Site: brandenburg
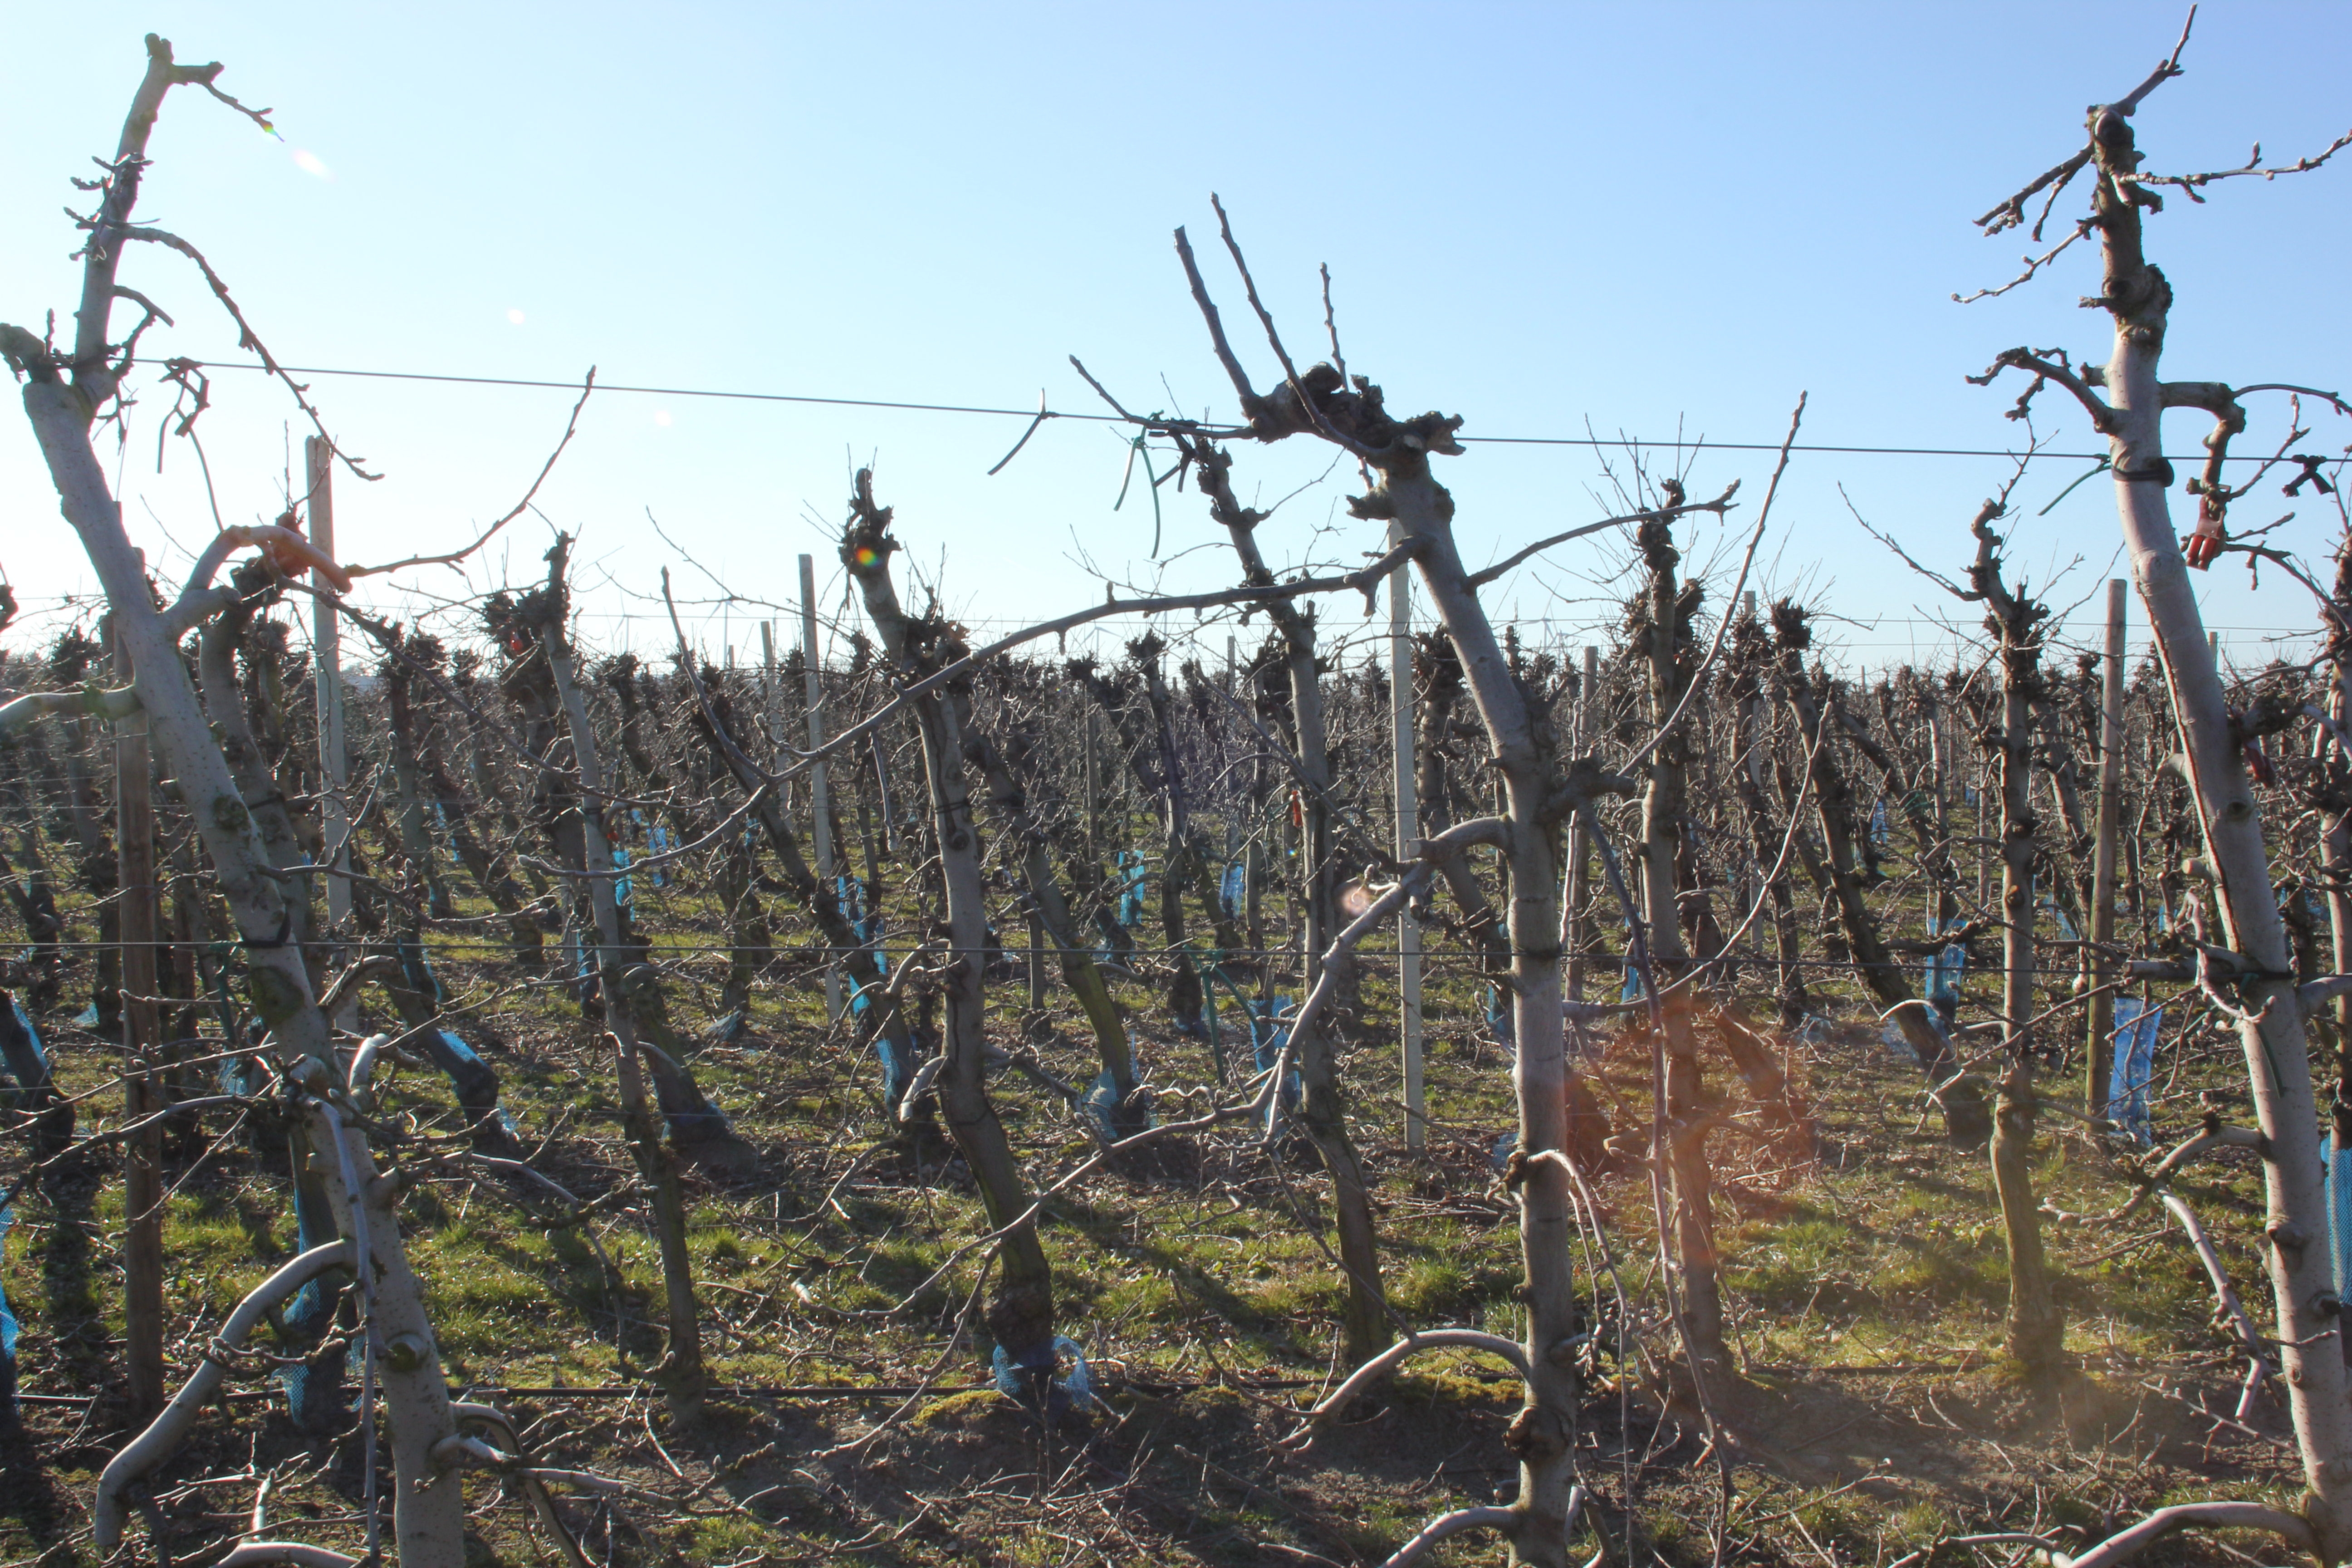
Growth stage (BBCH 03): Bud development